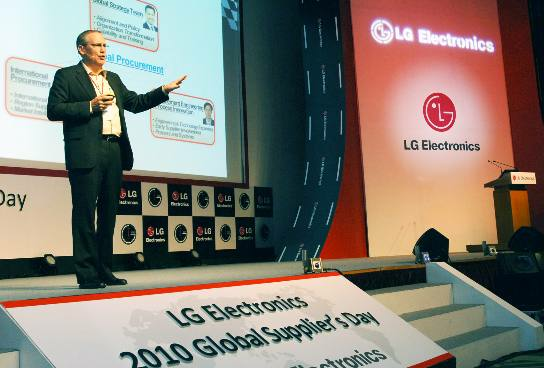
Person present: Yes